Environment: real
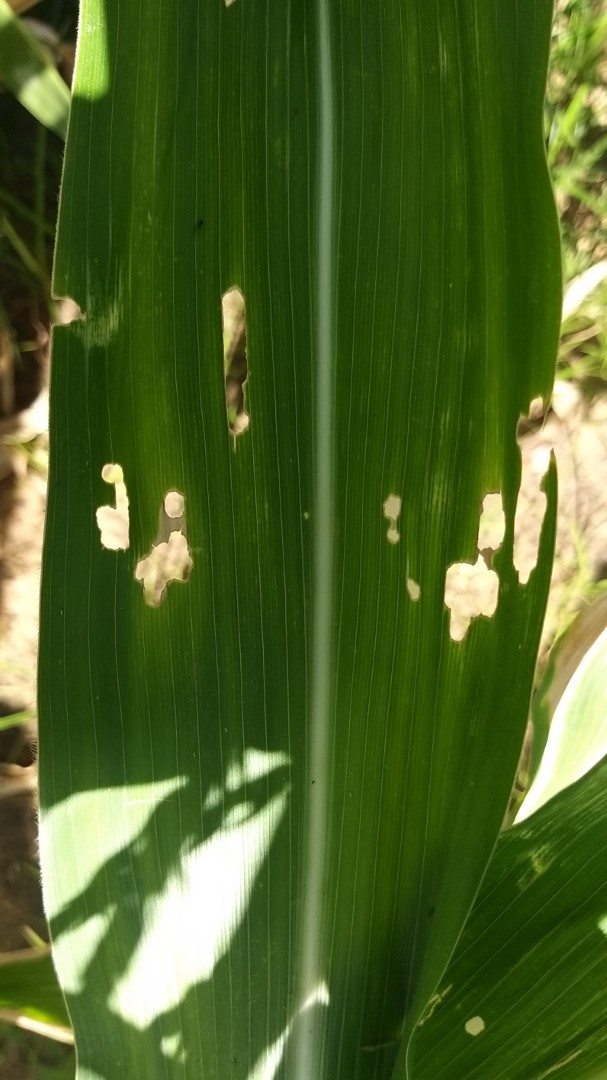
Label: fall_armyworm